Texas Capitol View Corridors

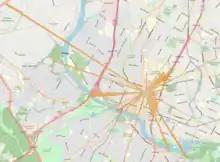
The Capitol View Corridors (in orange) radiate outward from the Capitol dome across Greater Austin.

A Capitol View Corridor is a quadrilateral that links a line segment somewhere in Greater Austin to the base of the capitol dome. No structure is permitted to be built in a manner that would intersect the viewing corridor and thus obstruct the protected view of the Capitol. , state law defines thirty Capitol View Corridors in Austin, while municipal code defines twenty-six protected corridors, twenty-one of which are identical to state-defined corridors and five of which differ slightly from five of the state corridors. Many of the corridors protect stationary or pedestrian views, and others protect vehicular views from roadways (some corridors protect both). The corridors have an average length of around ; the shortest runs for to Waterloo Park, and the longest runs to a scenic overlook in West Lake Hills.